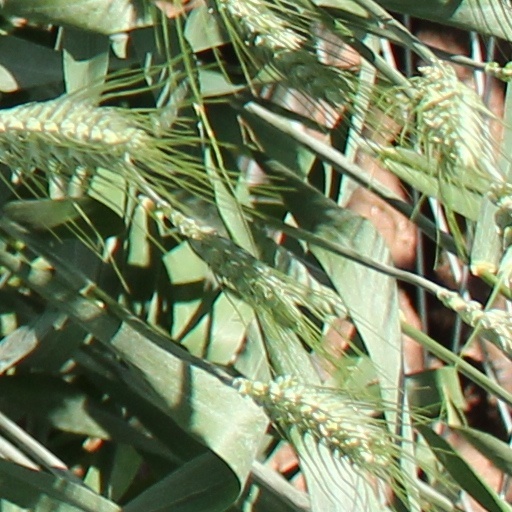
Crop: wheat